Kyaikhtisaung Pagoda

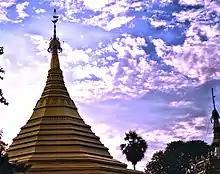
Kyaik Htee Saung Pagoda

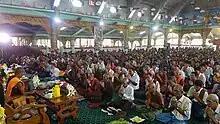
Dhamapali at Kyaikhtisaung

Kyai Khti Saung Pagoda is a Buddhist pagoda in Bilin, Mon State, Myanmar.